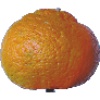
Label: mandarine